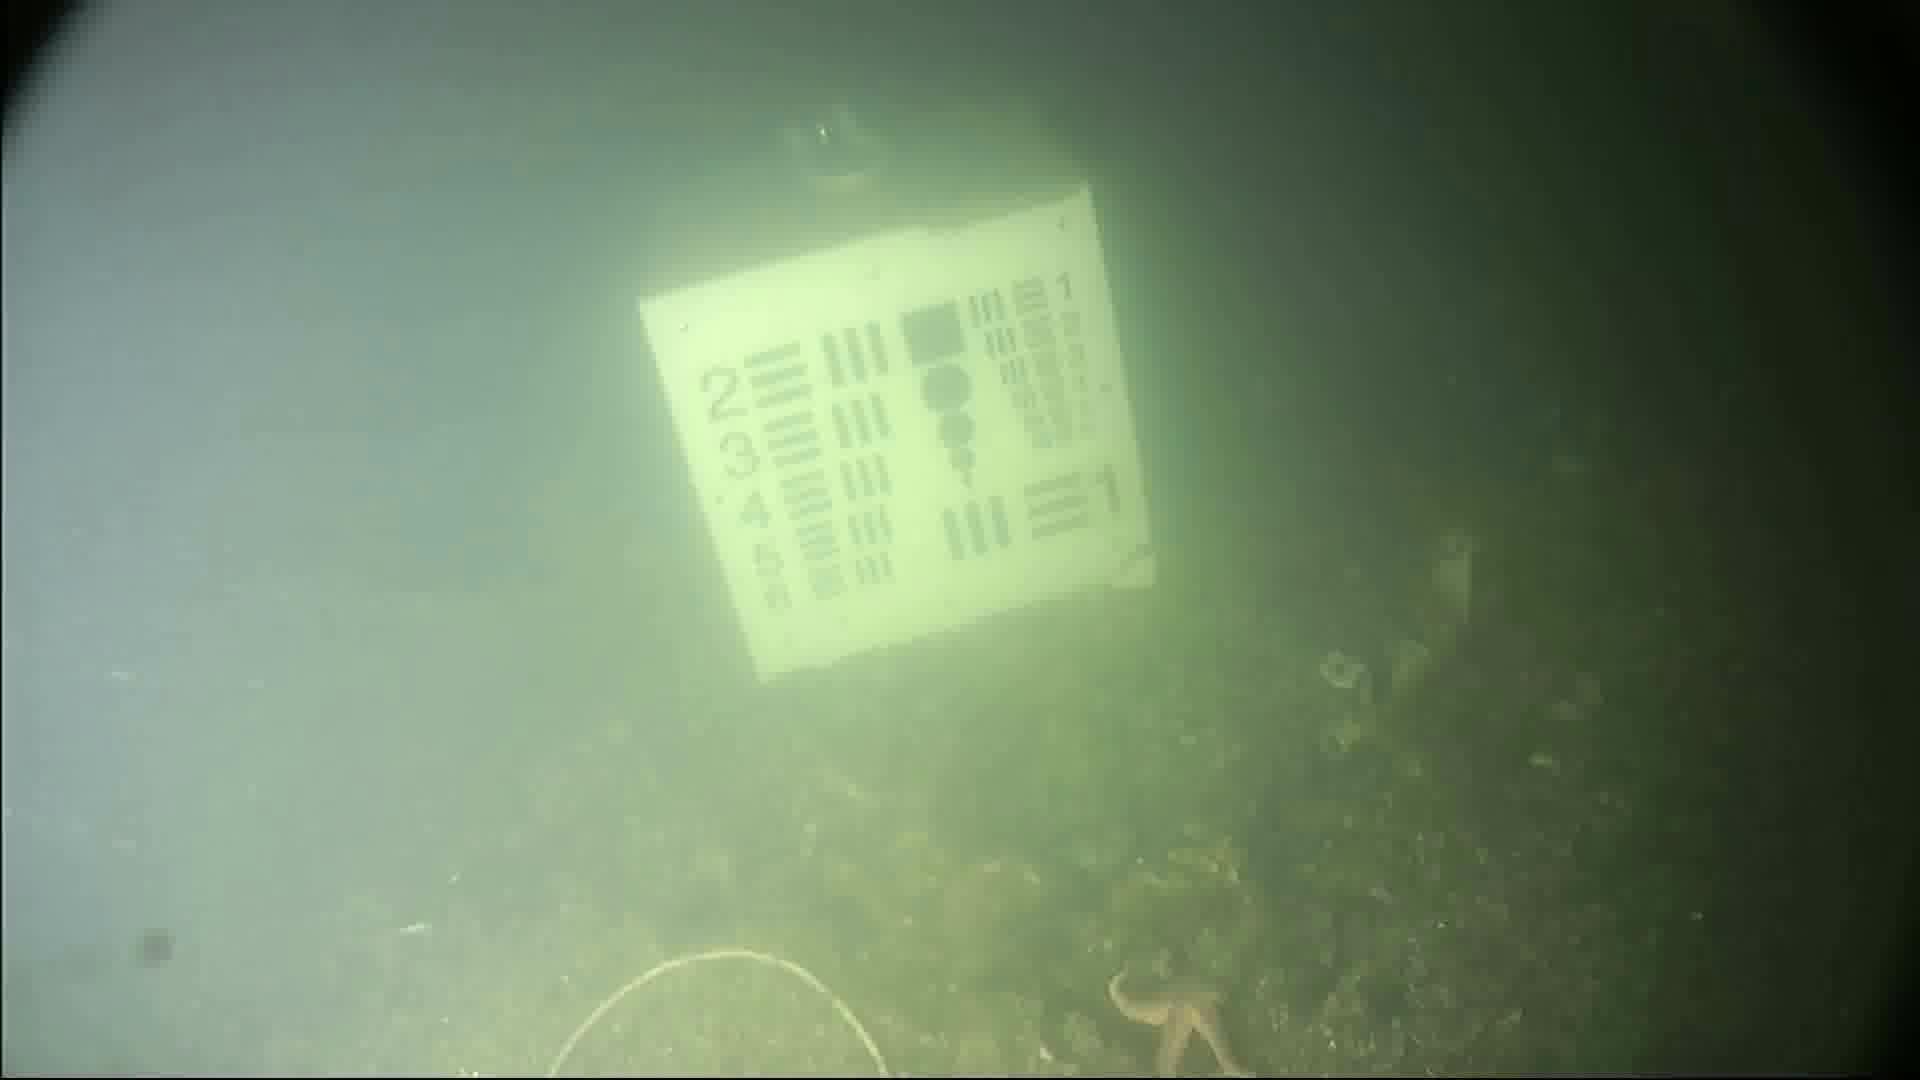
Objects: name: starfish